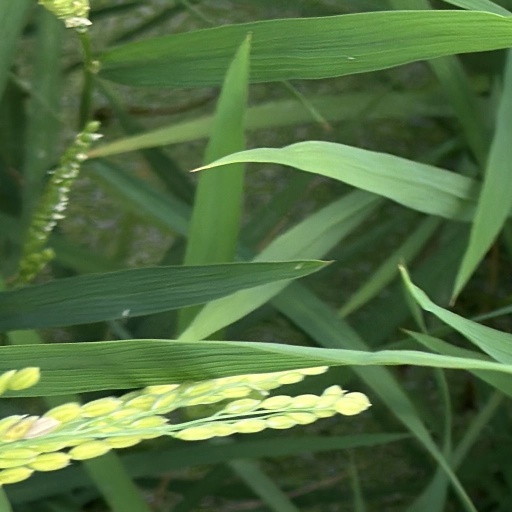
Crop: rice